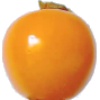
Label: Physalis 1